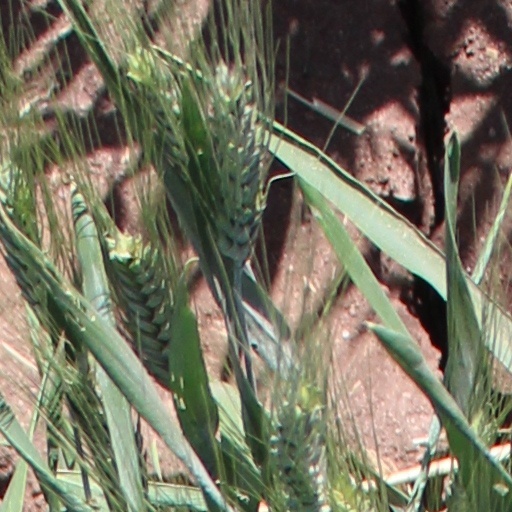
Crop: wheat